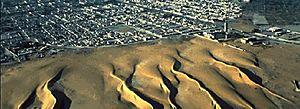
Nouakchott est la capitale de la Mauritanie depuis 1957, au bord de l'océan Atlantique. Nouakchott a été créée sur une zone de campement. Les nomades viennent de temps à autre séjourner autour de la capitale qui a pris rapidement l'aspect d'une ville moderne.
Georg Anton Gerster ou plus simplement Georg Gerster est un journaliste et photographe suisse, spécialisé dans la photographie aérienne, qui fut un précurseur dans ce domaine.
La désertification est un processus, naturel ou non, de dégradation des sols qui a pour origine des changements climatiques et/ou les conséquences d'activités humaines. Il s'ensuit une aridification et une sécheresse locales consécutives à la dégradation des terres, qui mènent à un territoire de type désertique. La théorie de l'avancée du désert de Lamprey, qui était liée à l'observation de variations de couvert végétal dues à la variabilité climatique, a depuis évolué vers une approche d'un phénomène plus diffus. Ce phénomène peut avoir lieu dans des zones arides, semi-arides et subhumides sèches, à l'exclusion des déserts.